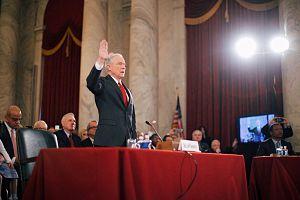
La communauté du renseignement des États-Unis a rendu publics ses soupçons d'une ingérence de la Russie dans les élections américaines de 2016 dès octobre 2016, avant le vote des citoyens américains qui s'est déroulé en novembre 2016. En décembre 2016, le gouvernement américain accuse le gouvernement russe d'avoir interféré avec les élections présidentielles donnant naissance à l'affaire du Russiagate et effectue à l'encontre de la Russie les représailles diplomatiques les plus importantes depuis la guerre froide.